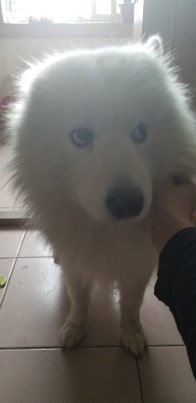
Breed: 2192-n000088-Samoyed